Bubba Ray Dudley

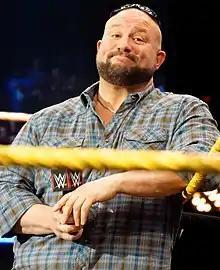
Dudley in 2016

Mark LoMonaco (born July 14, 1971), known by his ring name Bubba Ray Dudley (also spelled Buh-Buh Ray Dudley), is an American professional wrestler. He is signed to WWE, as an ambassador. He is best known for being one-half of the Dudley Boyz tag team (also known as Team 3D) with D-Von Dudley, during his tenures in Extreme Championship Wrestling (ECW) and WWE.